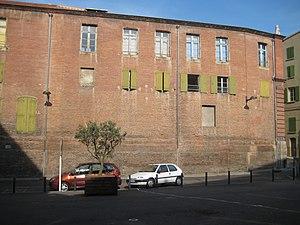
Ancienne Université de Perpignan, 1 rue du musée This building is classé au titre des Monuments Historiques. It is indexed in the Base Mérimée, a database of architectural heritage maintained by the French Ministry of Culture,
L'ancienne université de Perpignan est le bâtiment qui a abrité l'université de Perpignan de 1760 à la Révolution française.